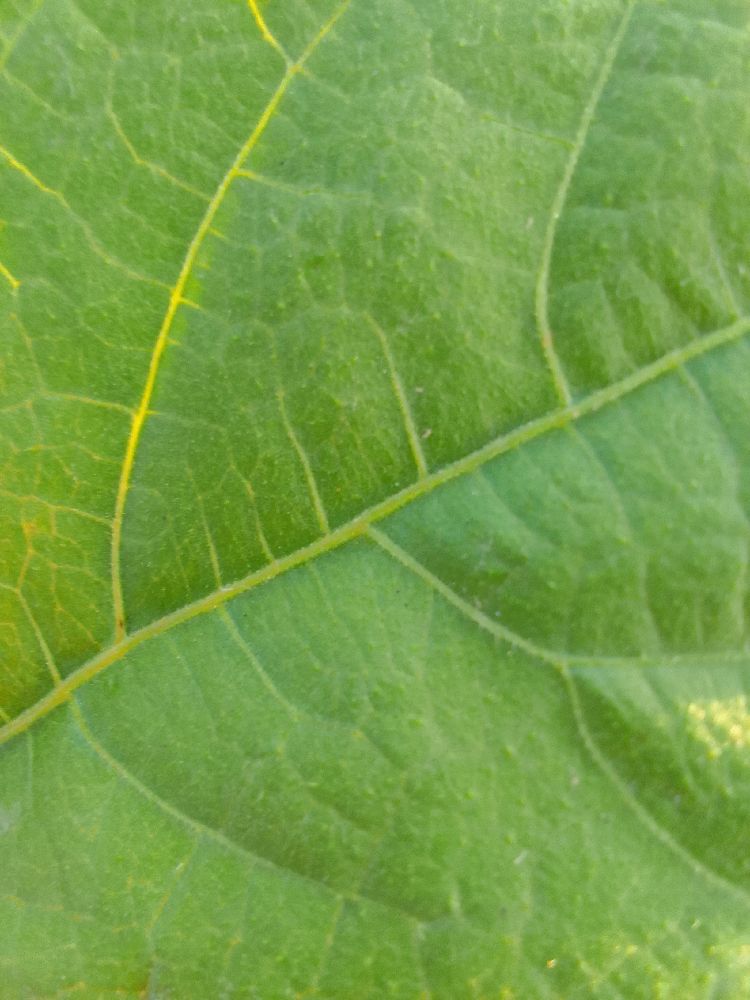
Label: healthy